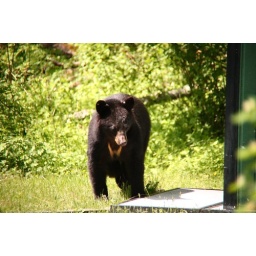
I was on the road along Duck Pond, just near the bathroom out there and this younk Black Bear appeared.